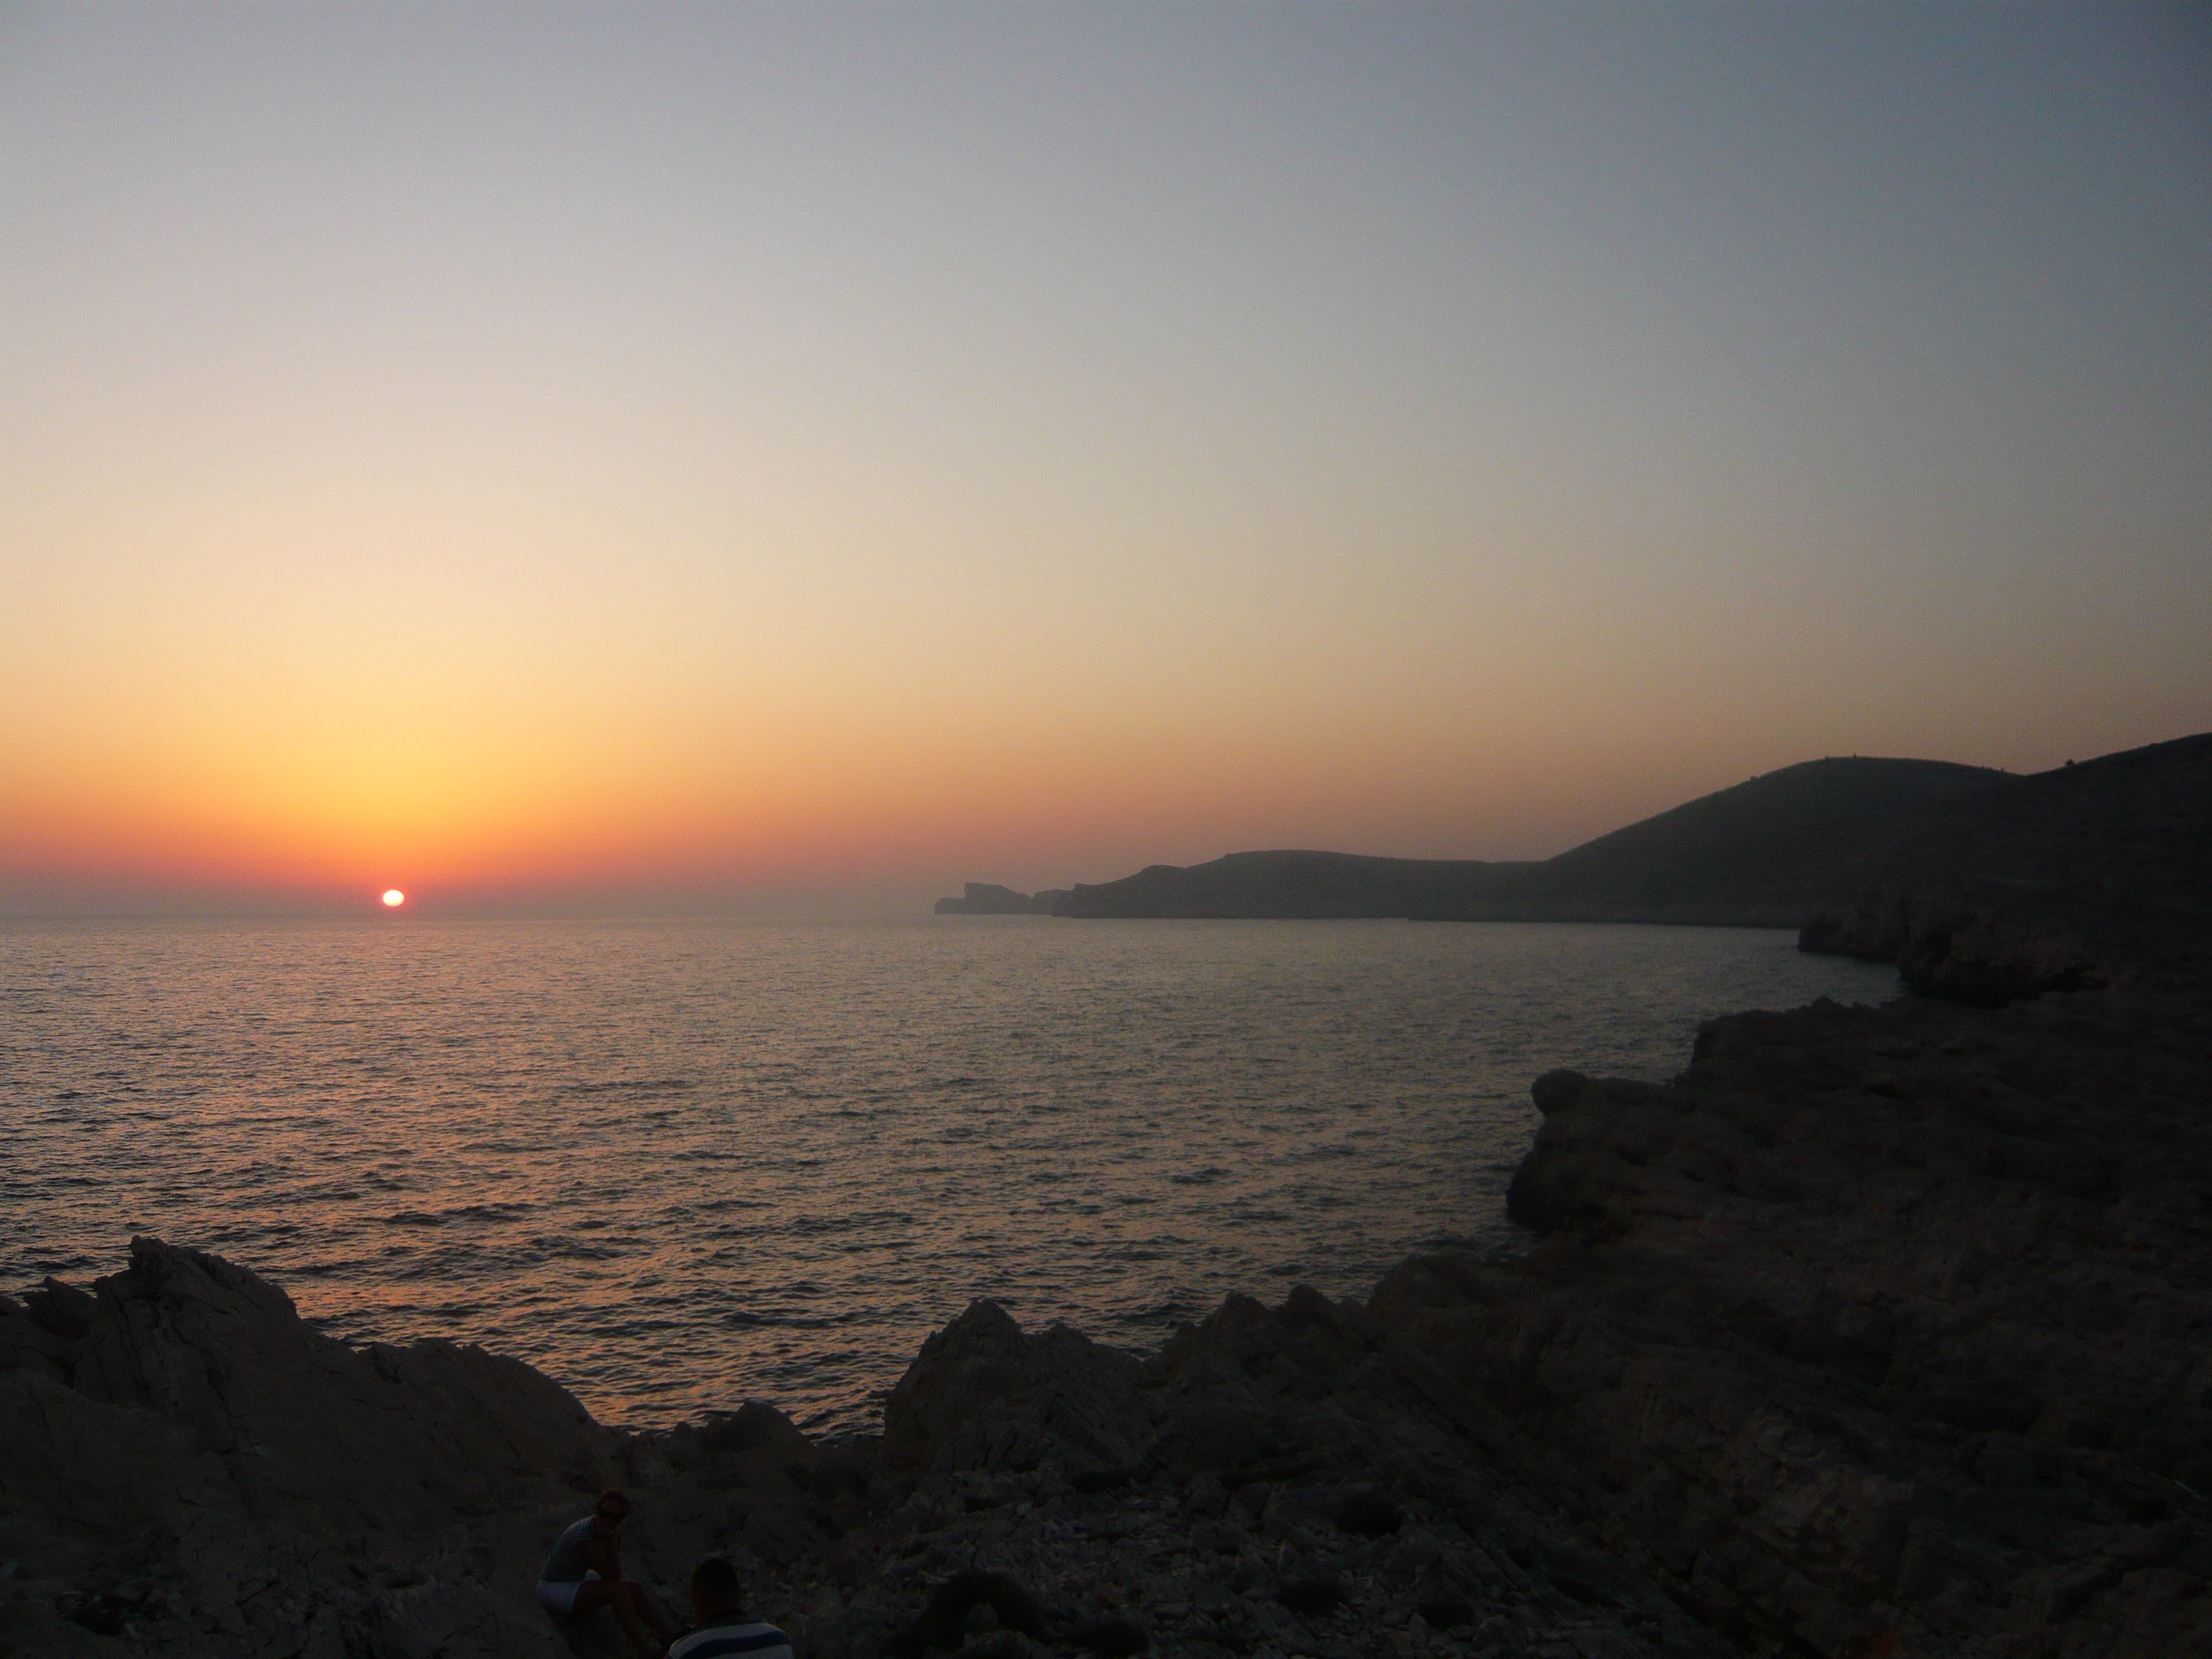
beach, sea, coast, ocean, horizon, sun, sunrise, sunset, morning, shore, dawn, dusk, evening, bay, loch, cape, afterglow, atmospheric phenomenon